Alhambra Cinema (Israel)

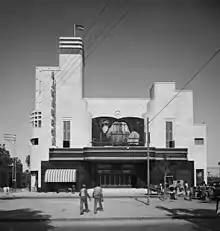
Alhambra Cinema in 1937, with a Palestinian Arab flag on the turret

The cinema was owned and managed by Palestinian Arabs, among them Isa al-Safri, Muhammad Abduh Hilmi, Muhammad Musa al-Husayni, Muhammad Younis al-Husayni, Muhammad Ramadan Hammu, Hasan Arafeh, Abdul-Rahman Alhaj Ibrahim, and Mughnnam Mughnnam. Photos from 1937, during the Arab revolt in Palestine, show light bulbs fitted as a permanent fixture at the top of the building's turret.